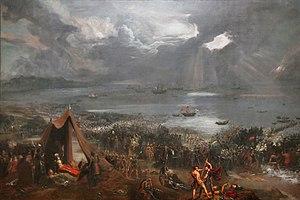
Rusla, surnommée la "vierge rouge", est une guerrière skjaldmö norvégienne du Xᵉ siècle mentionnée dans la Geste des Danois de Saxo Grammaticus et les annales Irlandaises.
Cogad Gáedel re Gallaib est un texte médiéval irlandais qui évoque les déprédations des Vikings menés par les dynastes Uí Ímair en Irlande et la grande guerre menée contre eux par le roi irlandais Brian Boru.
La bataille de Clontarf est une victoire des Irlandais de Brian Boru sur les Vikings et leurs alliés irlandais, qui met un point final à la conquête de l'Irlande par les Scandinaves.